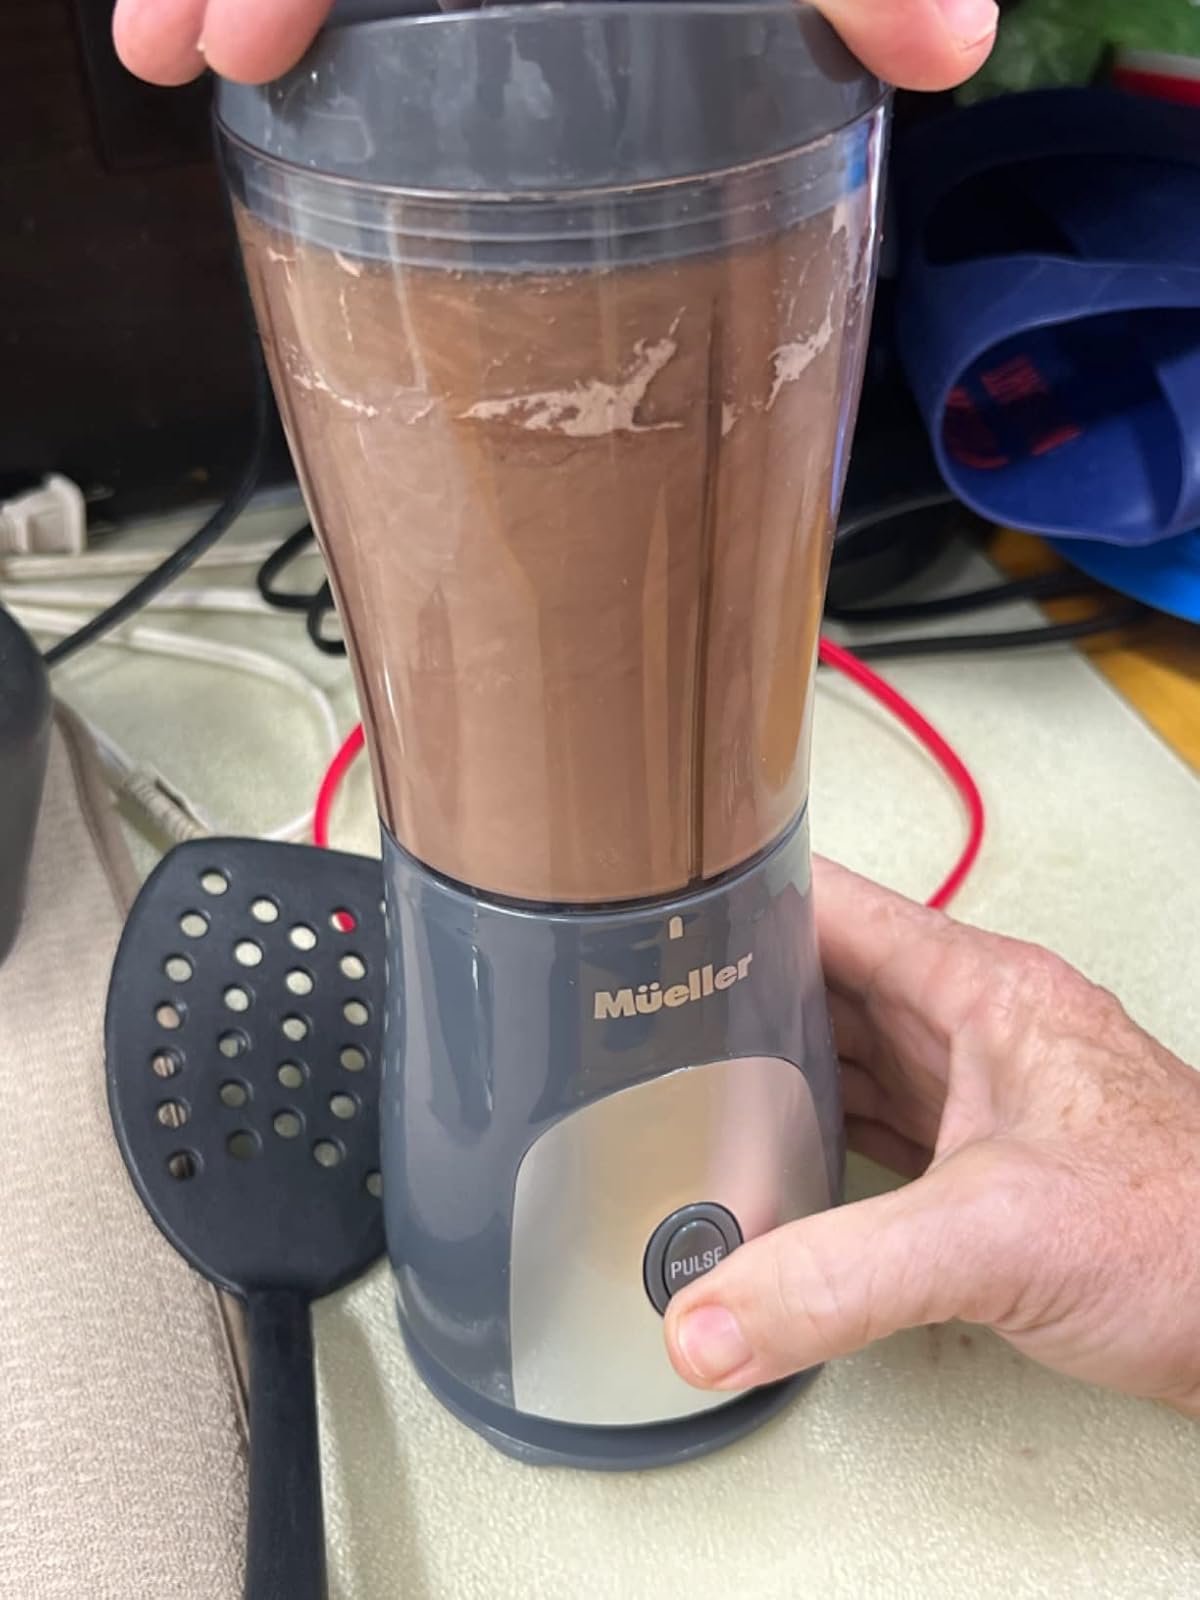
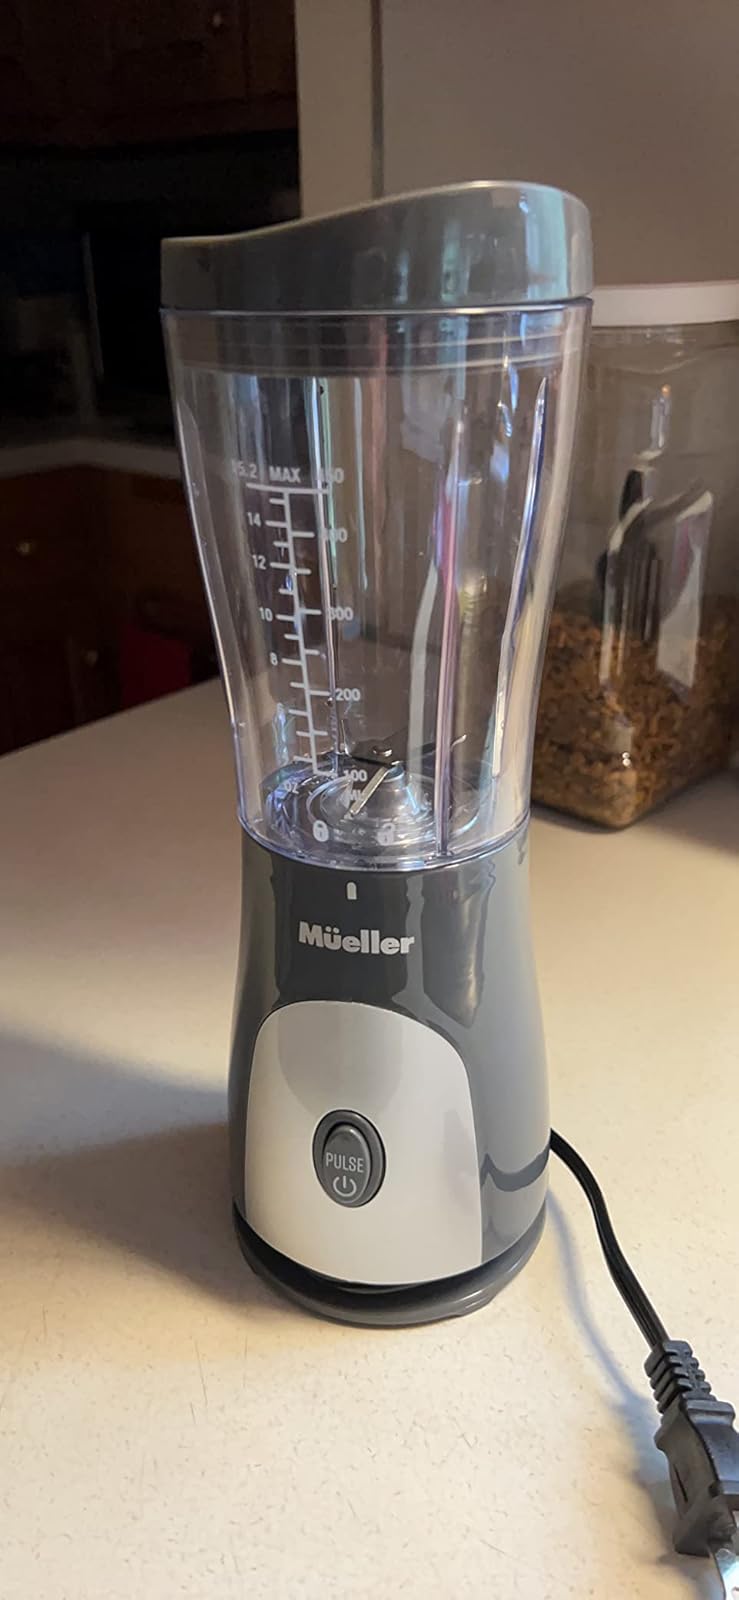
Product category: items_blender
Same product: yes